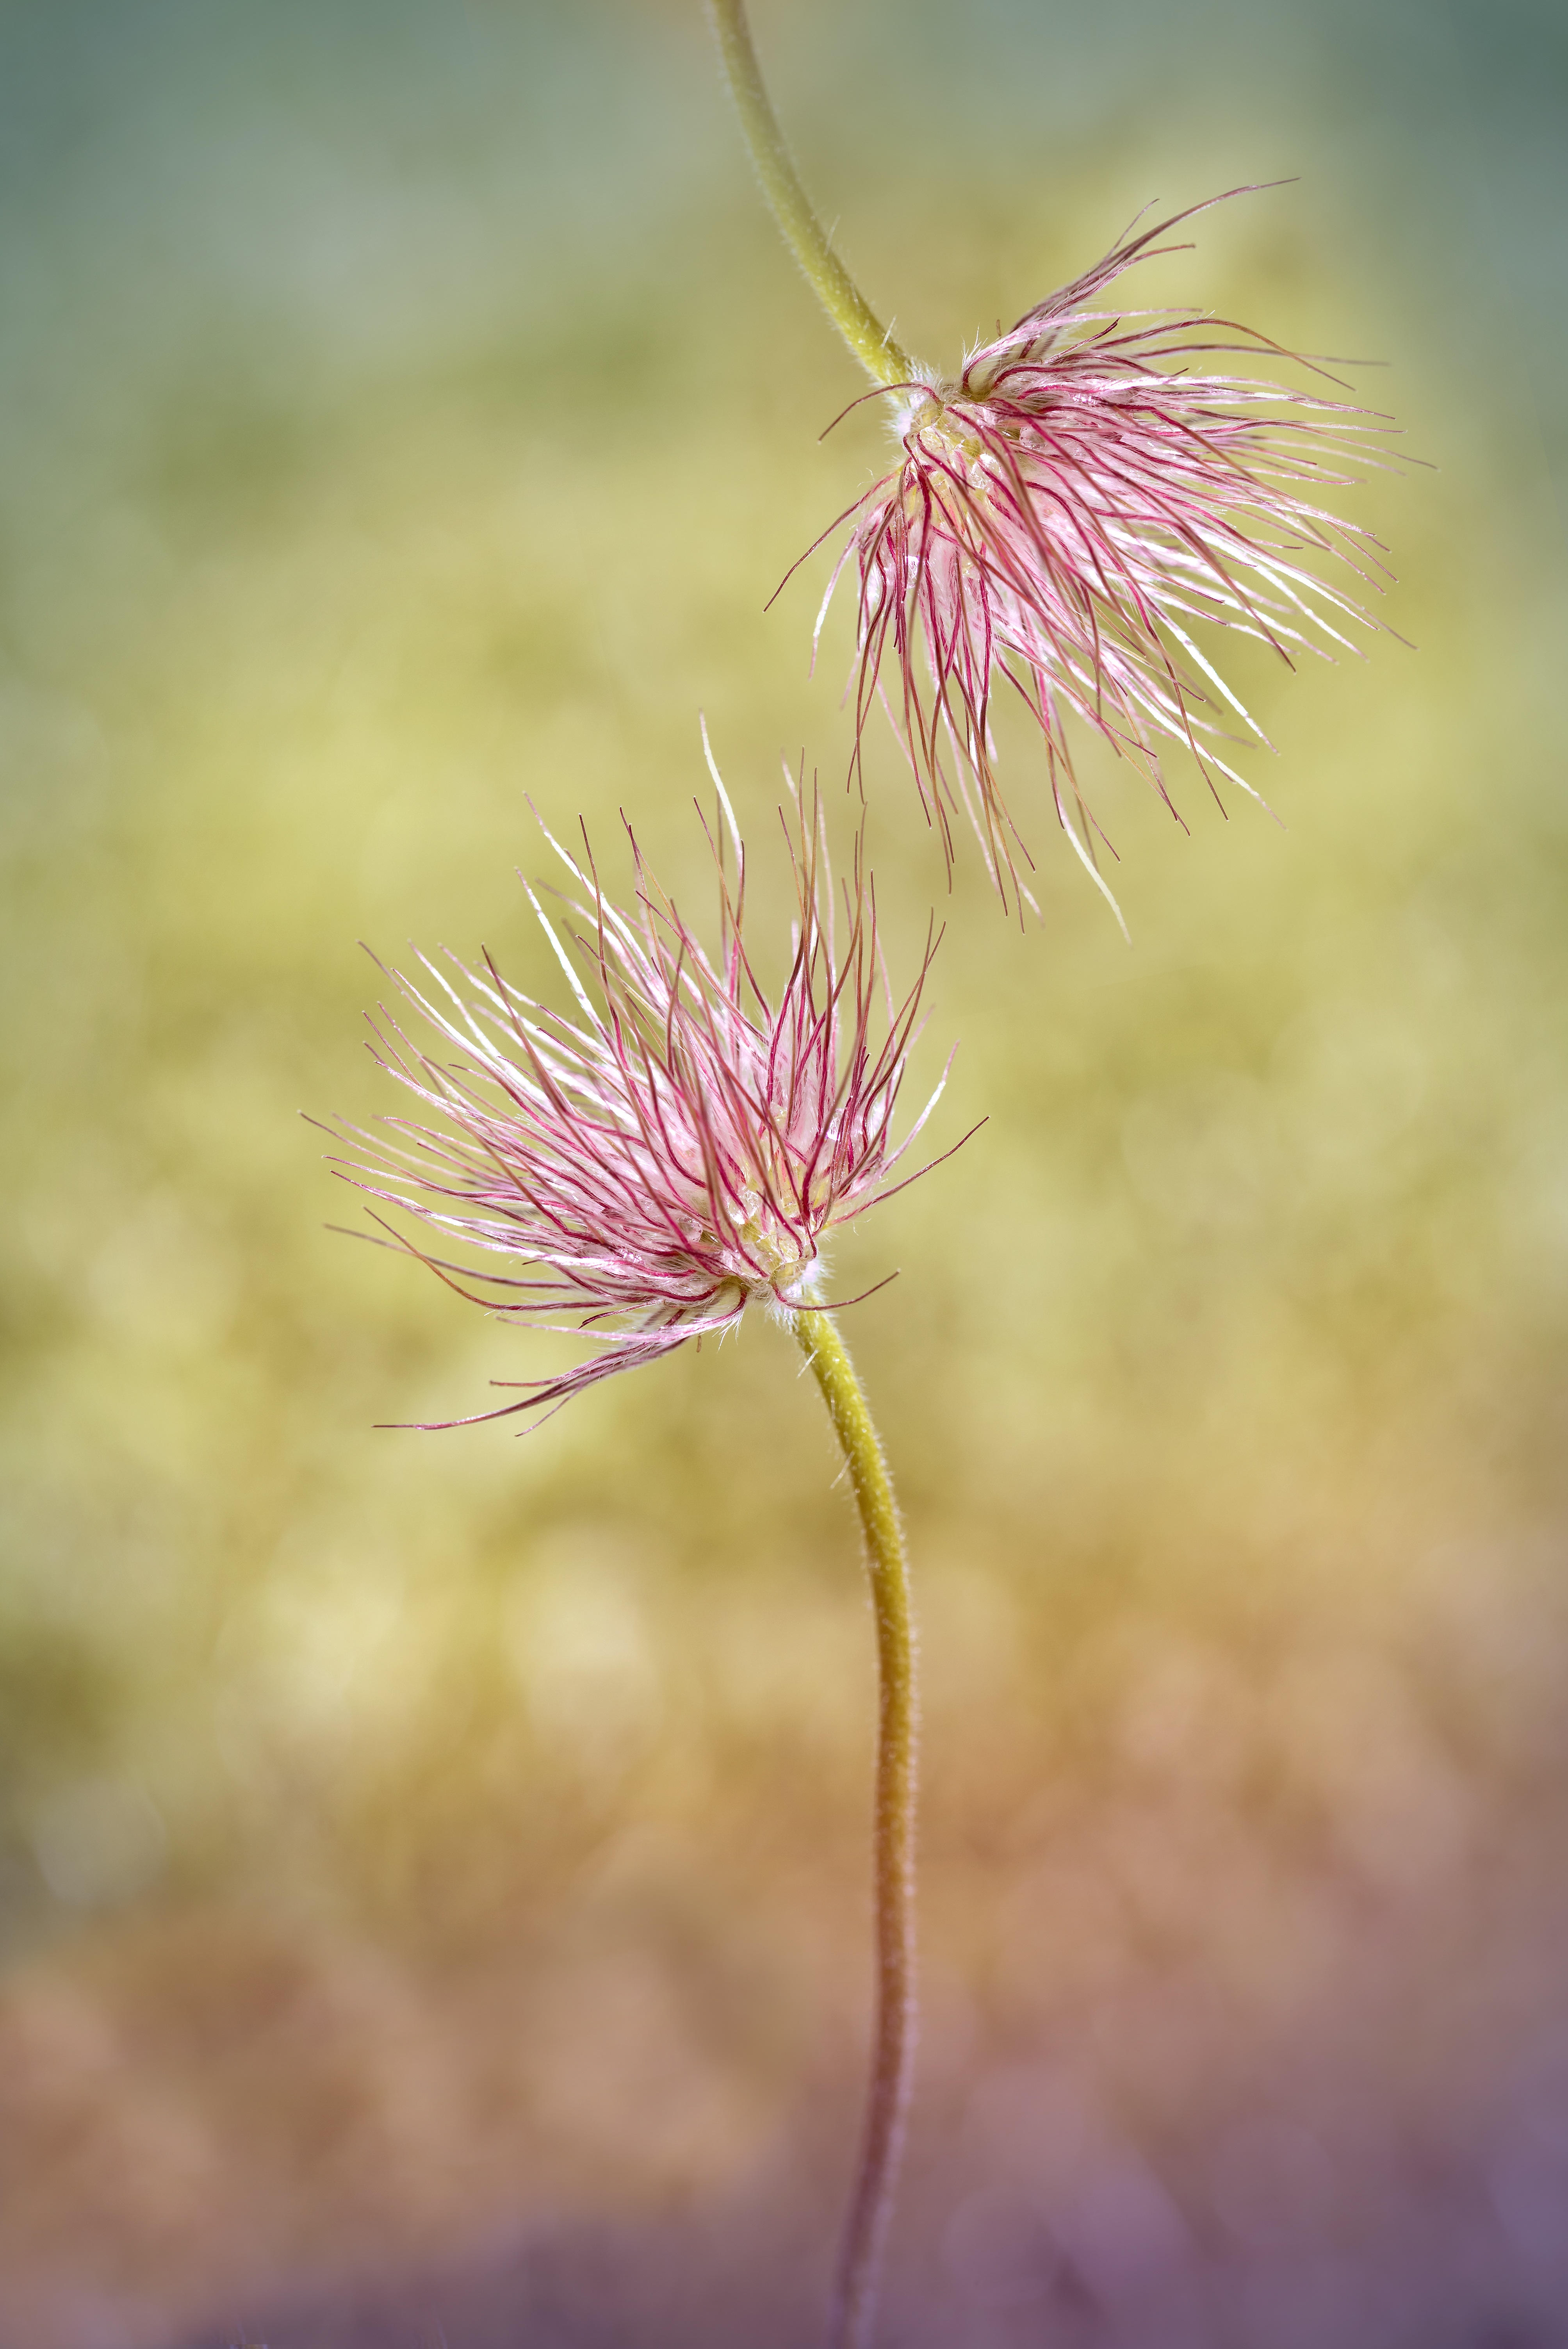
nature, grass, branch, blossom, plant, photography, prairie, leaf, flower, purple, petal, spring, botany, two, garden, close, flora, wildflower, close up, spring flower, macro photography, common pasque flower, pulsatilla vulgaris, flowering plant, daisy family, ranunculaceae, flowers photography, grass family, plant stem, land plant, thorns spines and prickles